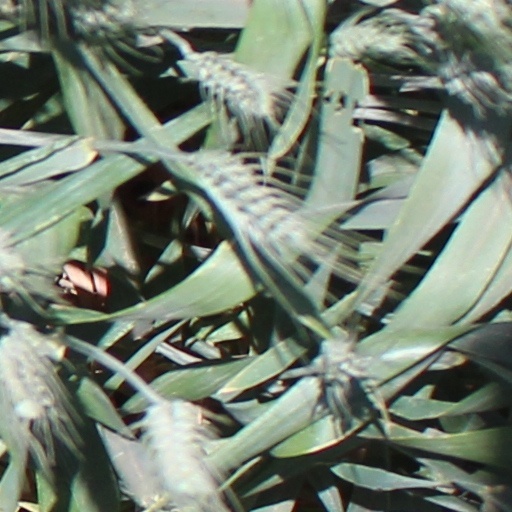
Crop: wheat